Carlos Alvarado Quesada

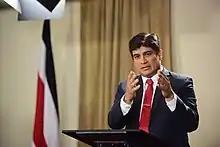
Alvarado speaking in 2018

Same-sex marriage was a major issue in the campaign, after a ruling by the Inter-American Court of Human Rights required Costa Rica to recognize such unions. Presidential candidate Fabricio Alvarado Muñoz campaigned against same-sex marriage, while Alvarado Quesada argued to respect the court's ruling. On 1 April 2018, Alvarado Quesada won the presidential election (second round) with 61%, defeating Alvarado Muñoz. He was sworn into office on 8 May 2018.